Gastrointestinal stromal tumor

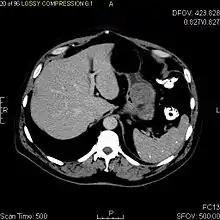
CT image of a GIST in the gastric cardia. The lesion appears submucosal, is hypervascular and protrudes intraluminally. Upper GI bleeding led to endoscopy, finding an ulcerated mass.

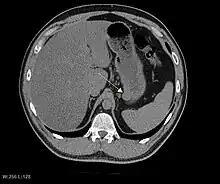
Non-enhanced CT image of a small GIST in the posterior stomach wall (arrow). The lesion appears subserosal. Incidental finding.

Plain radiographs are not very helpful in the evaluation of GISTs. If an abnormality is seen, it will be an indirect sign due to the tumor mass effect on adjacent organs. On abdominal x-ray, stomach GISTs may appear as a radiopaque mass altering the shape of the gastric air shadow. Intestinal GISTs may displace loops of bowel and larger tumors may obstruct the bowel and films will show an obstructive pattern. If cavitations are present, plain radiographs will show collections of air within the tumor. Calcification is an unusual feature of GIST but if present can be visible on plain films.